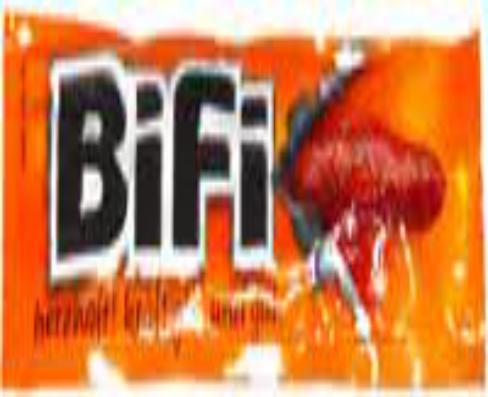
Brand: BiFi
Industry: Food